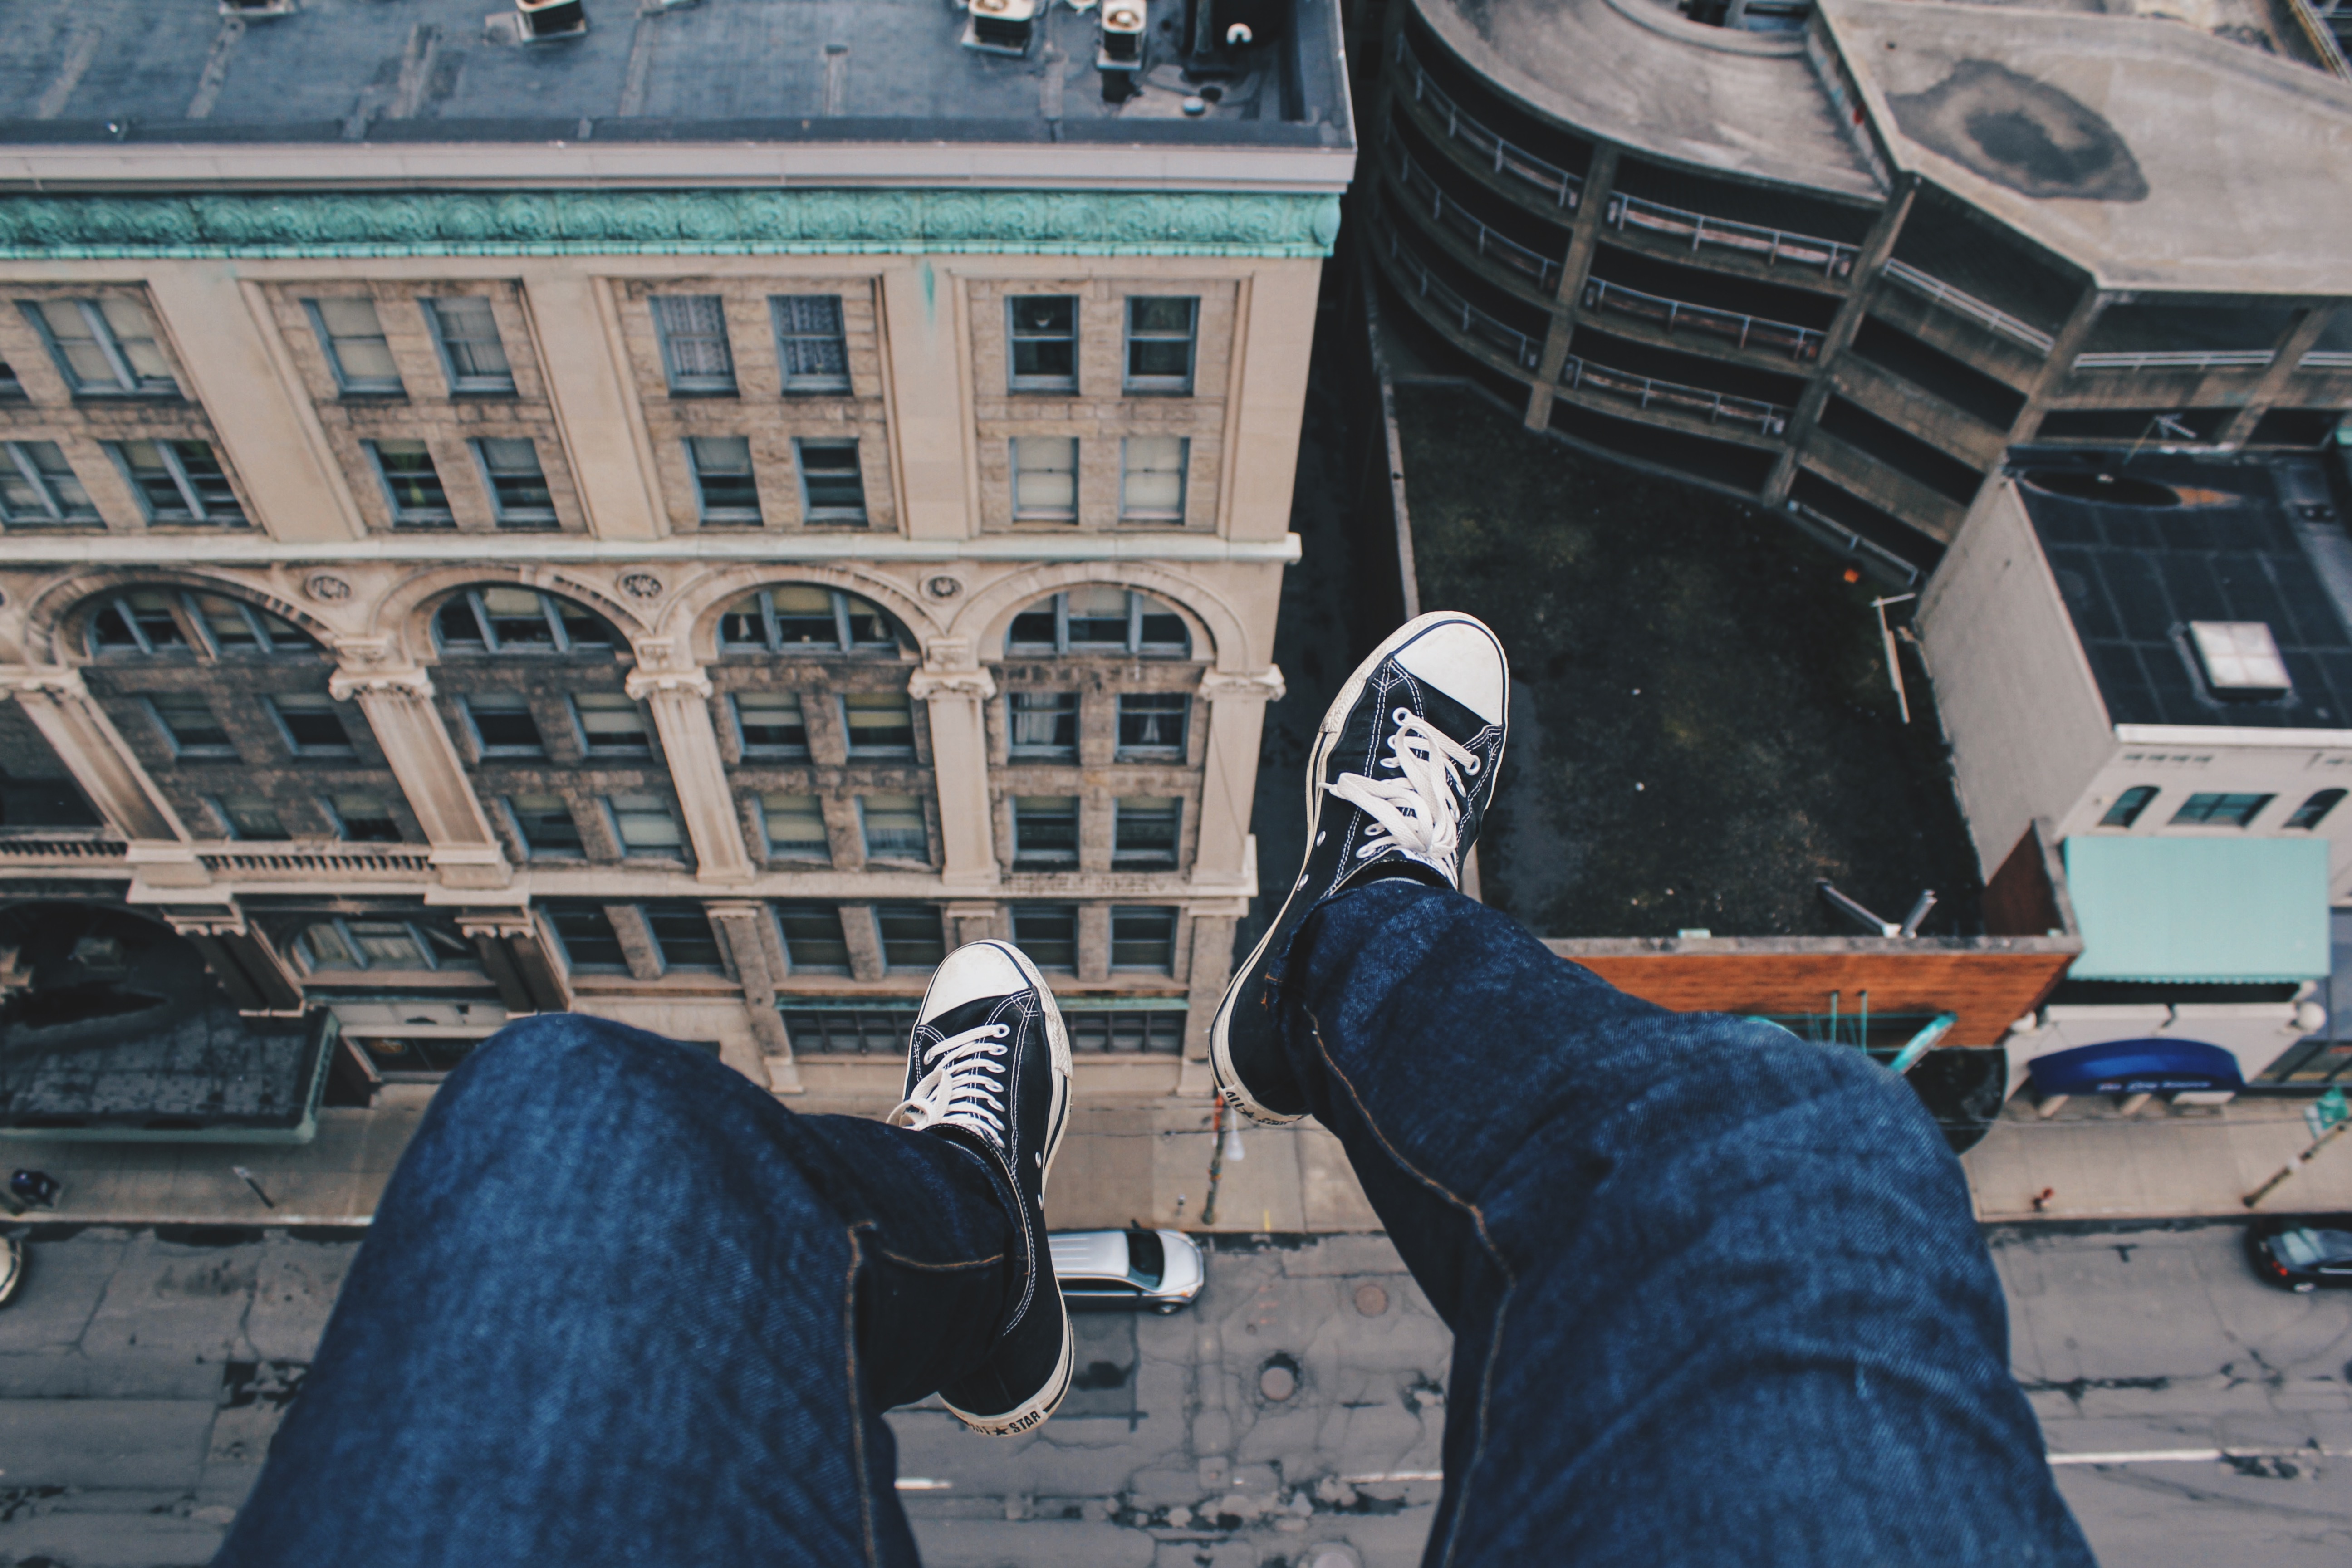
man, person, building, city, converse, screenshot, urban area